Tourism in Italy

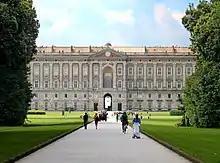
Royal Palace of Caserta is the largest former royal residence in the world.

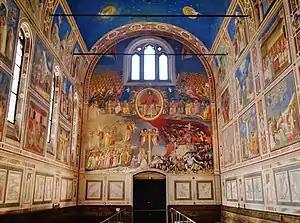
Scrovegni Chapel in Padua contains a fresco cycle by Giotto, an important masterpiece of Western art

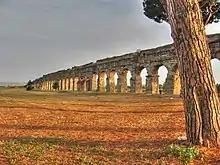
View of the Parco degli Acquedotti, part of the Appian Way Regional Park in Rome, where there is a large concentration of Roman aqueducts

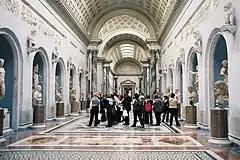
Vatican Museums in Rome, ranked second in the list of most-visited art museums in the world after the Louvre, and third on the list of most-visited museums.

Transport infrastructure in Italy is well developed. Italy's paved road network is widespread, with a total length of about . It comprises both an extensive motorway network, called "autostrade", mostly toll roads, and national and local roads. The Strade Statali is the Italian national network of state highways. The total length for this network is about . Strade Regionali ("regional roads") are a type of Italian road maintained by the regions they traverse. A regional road is less important than a state highway, but more important than a Strada Provinciale ("provincial road"). A provincial road is more important than a Strada Comunale ("municipal road").